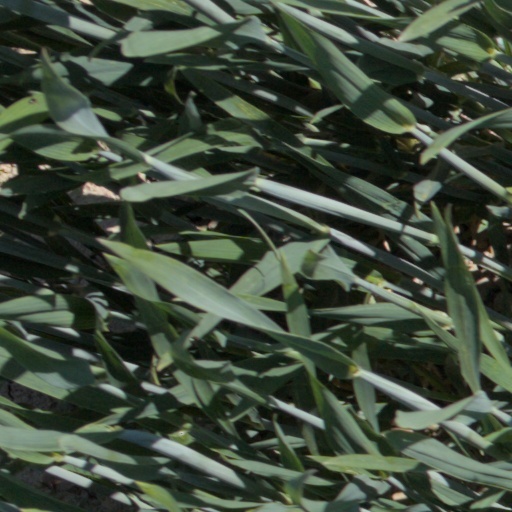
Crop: wheat